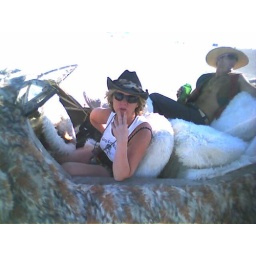
marian in her kitty car